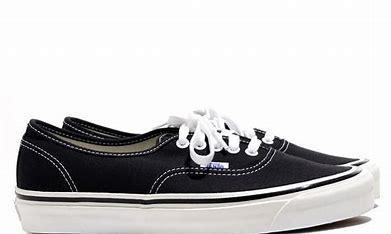
Brand: Vans
Model: Anaheim Factory Authentic 44 DX